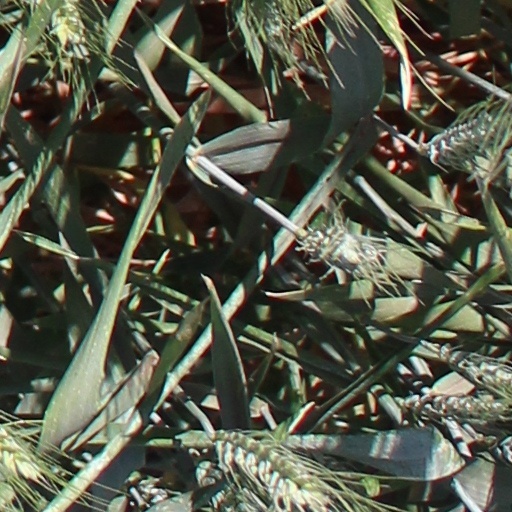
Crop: wheat